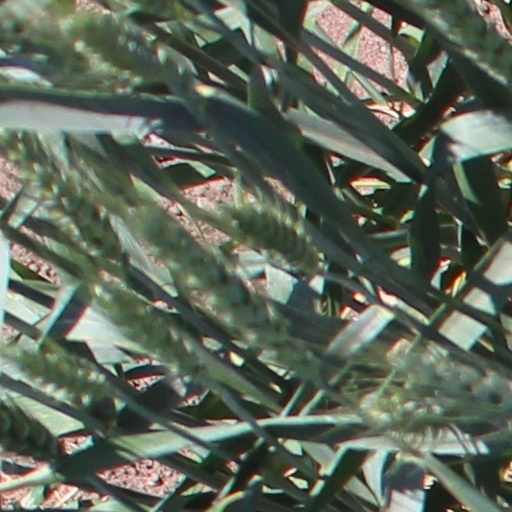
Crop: wheat